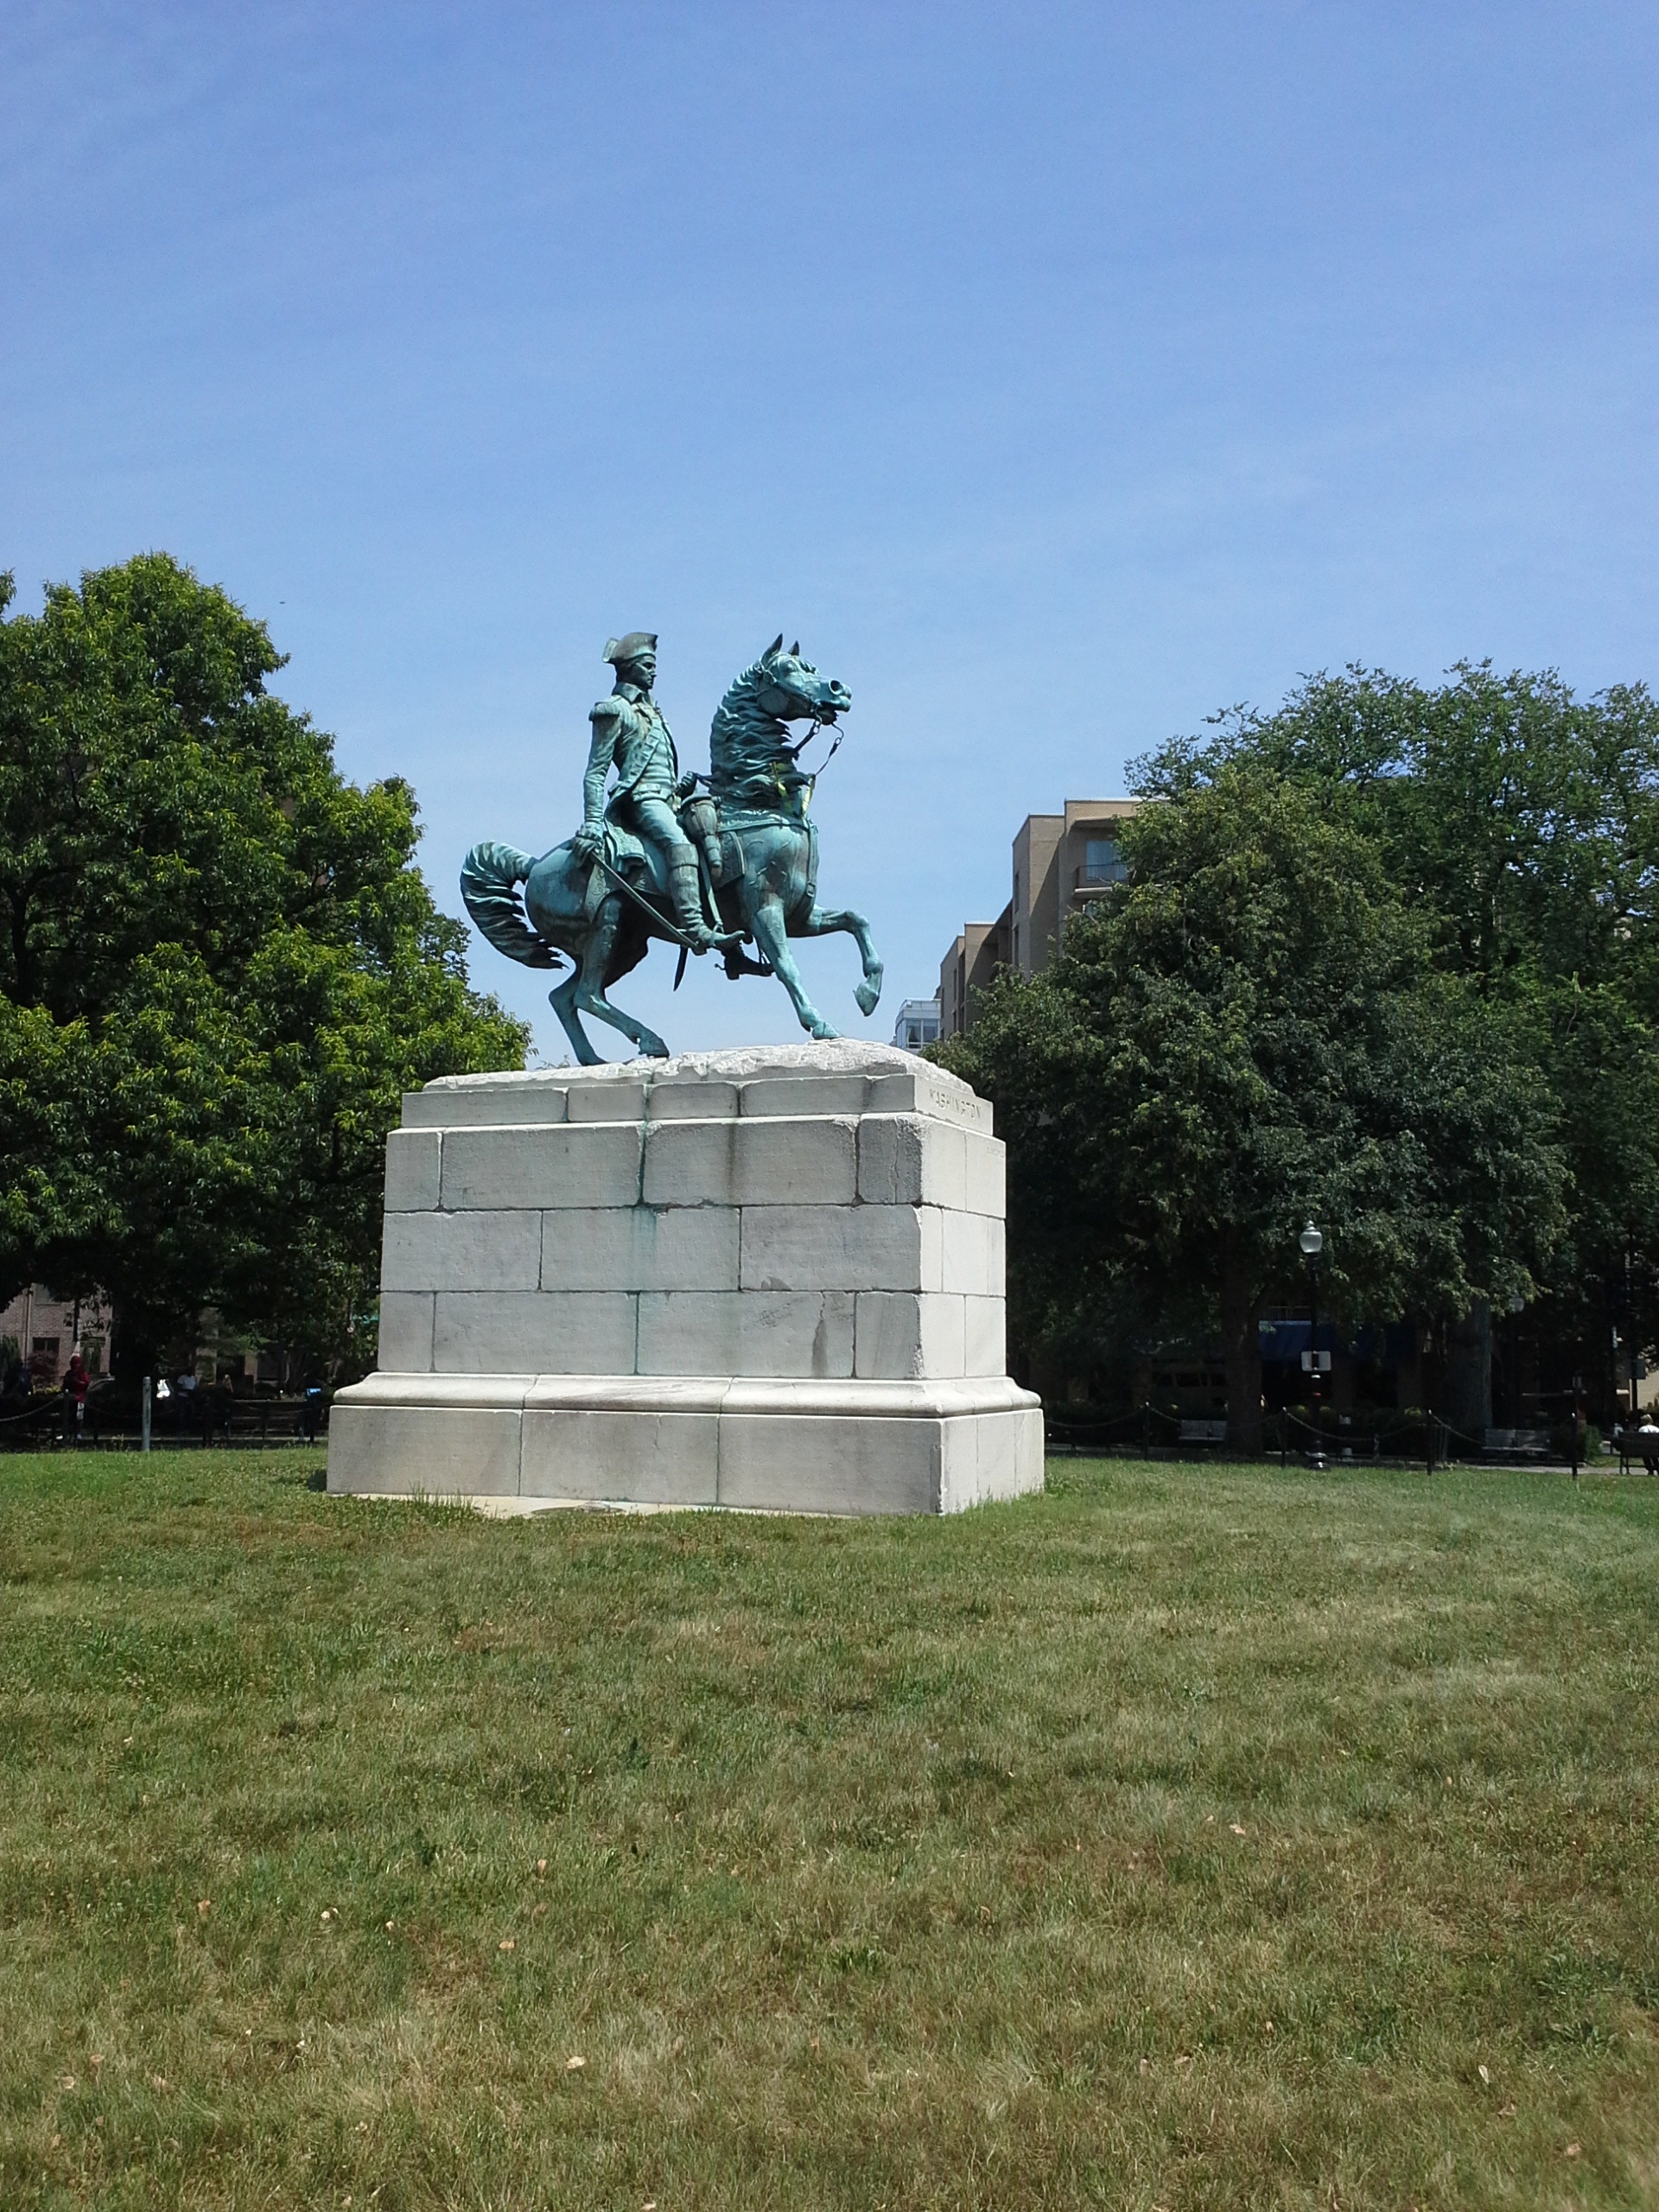
monument, statue, park, historic, tourism, washington, dc, president, sculpture, memorial, tribute, art, history, general, american history, george washington, founder, founding father, general washington